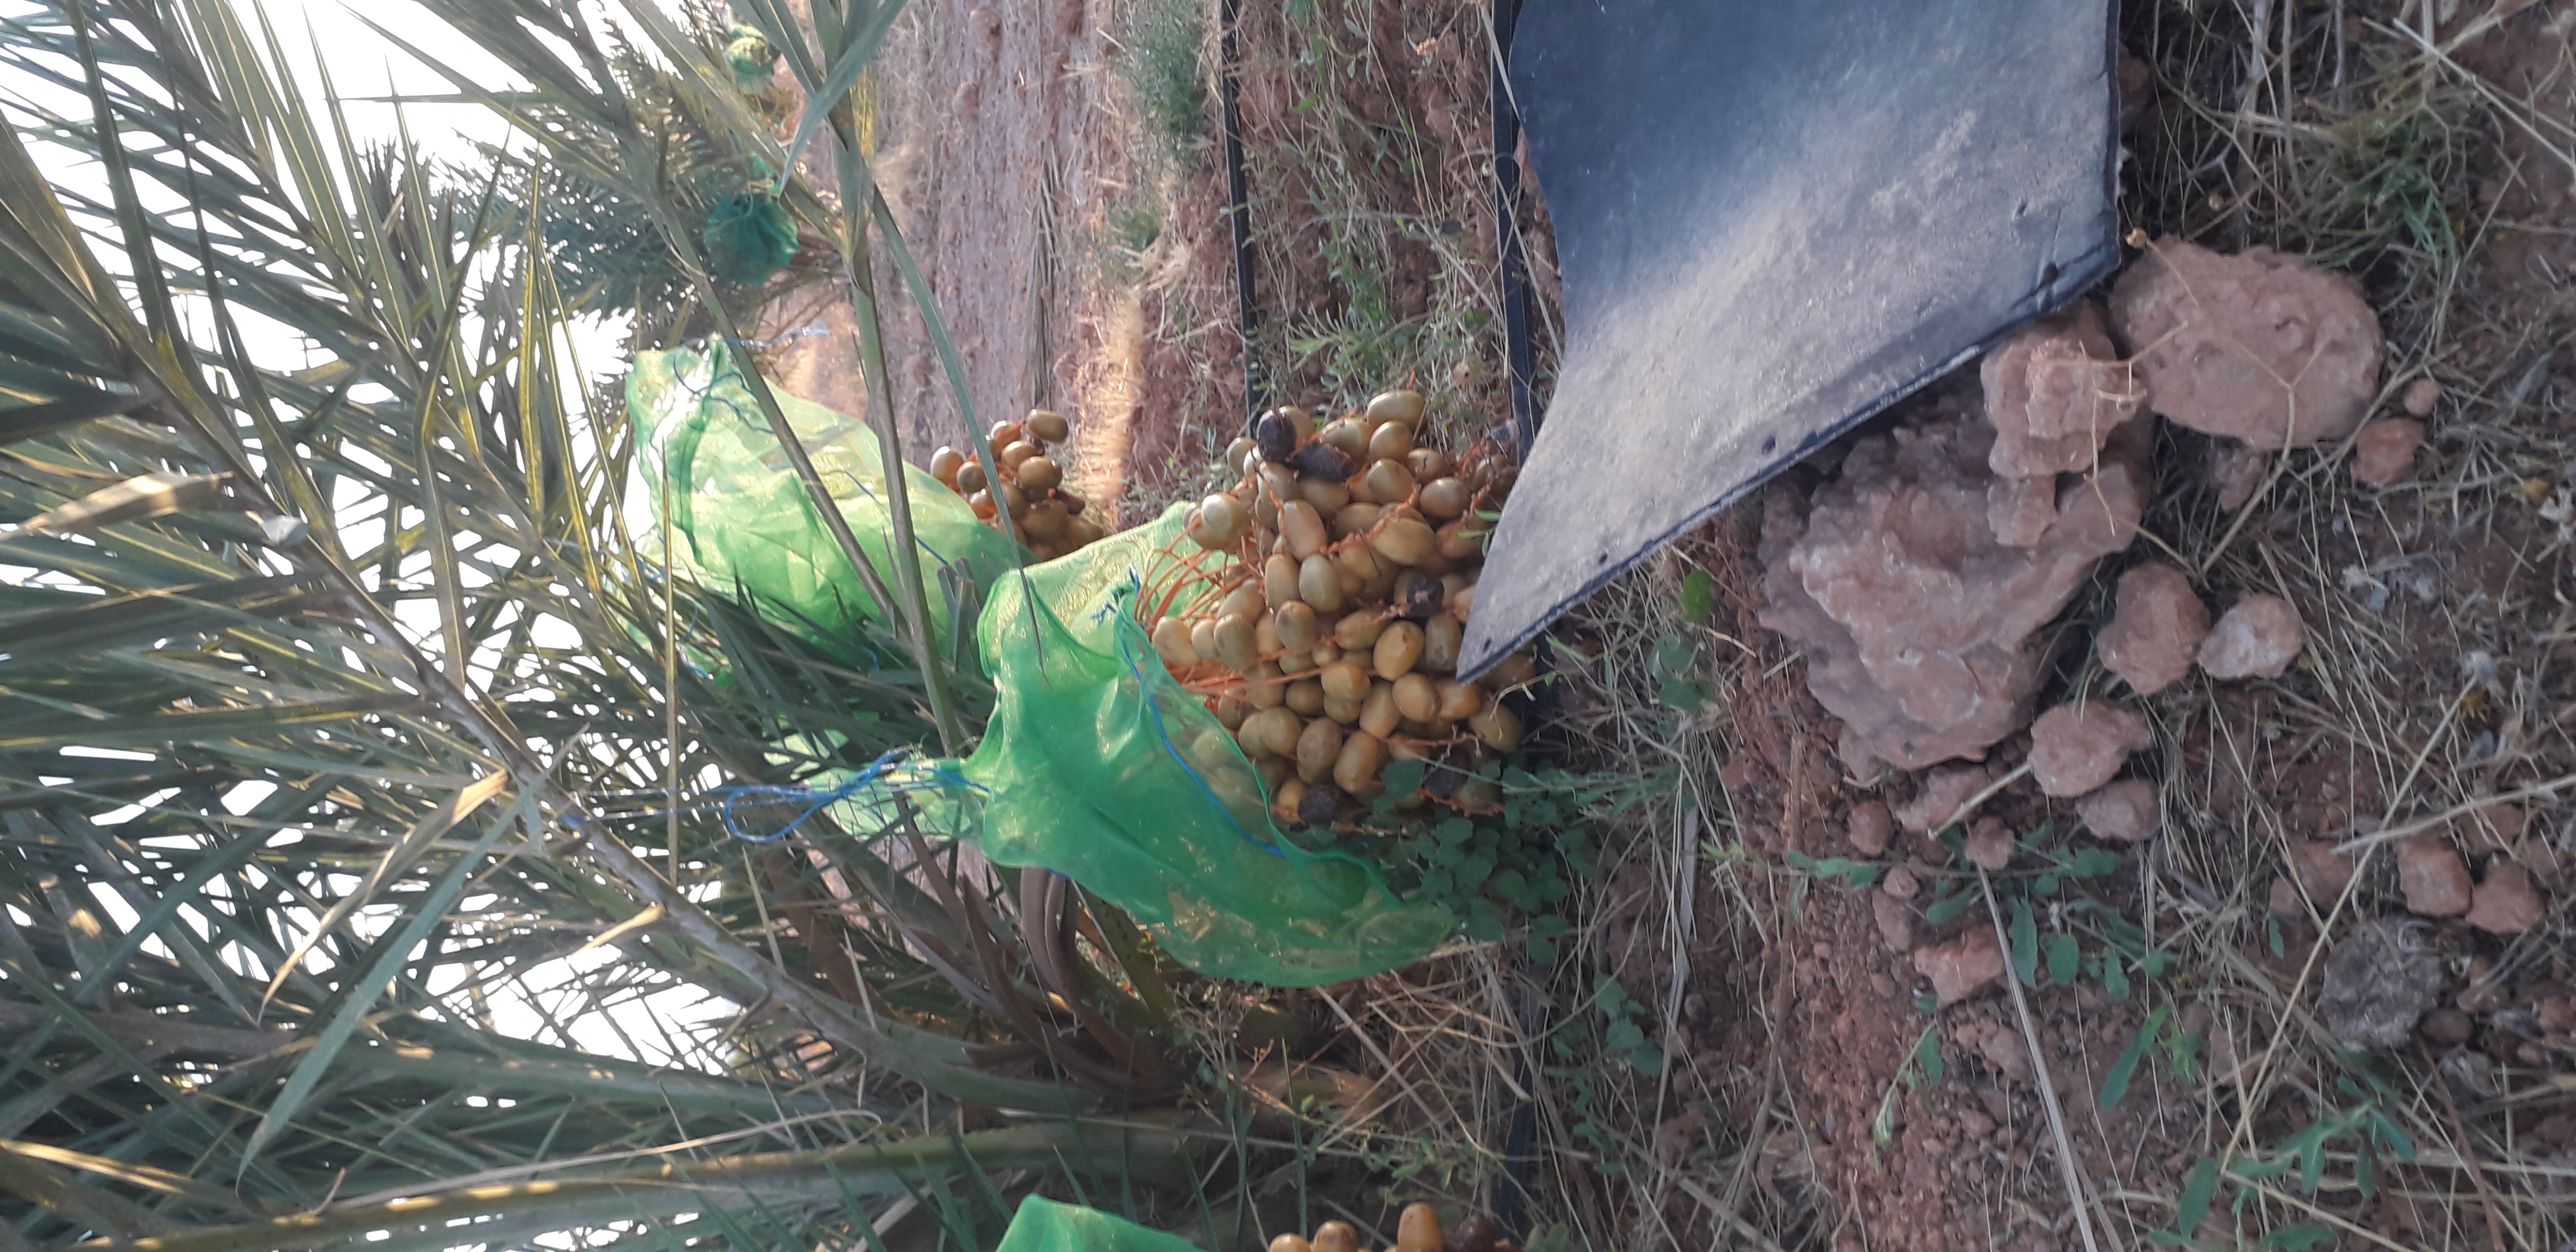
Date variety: Boufagous